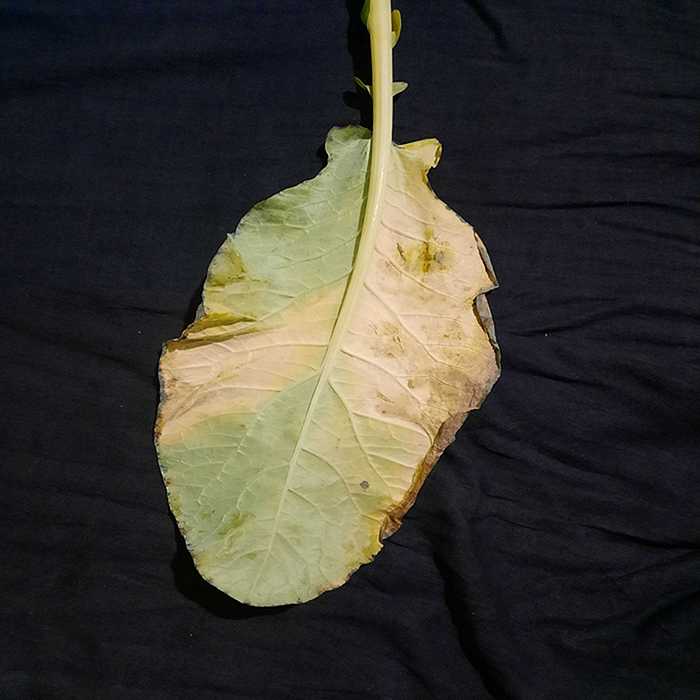
Plant: Cauliflower
Label: Black Rot